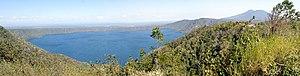
Le lac (ou lagune) d'Apoyo mesure 6 km de diamètre et est profond de 176 m environ.
La Réserve naturelle Laguna de Apoyo est situé à cheval sur la frontière entre les départements de Masaya et de Granada, au Nicaragua. Elle a été déclaré réserve naturelle en 1991 par le ministère de l'Environnement et des Ressources naturelles et c'est l'une des 78 zones protégées du Nicaragua.